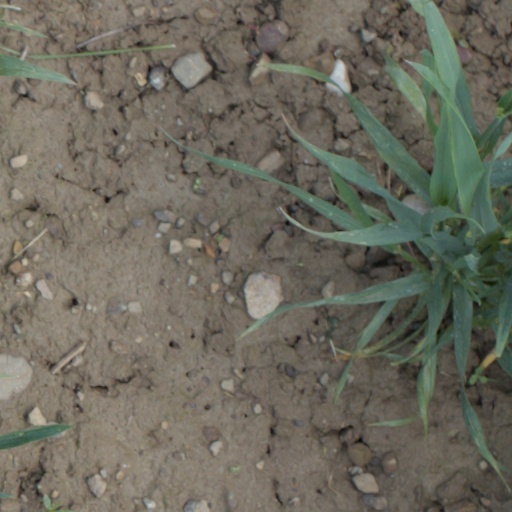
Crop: wheat